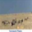
Label: plain